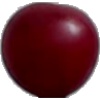
Label: Cherry Wax Red 1